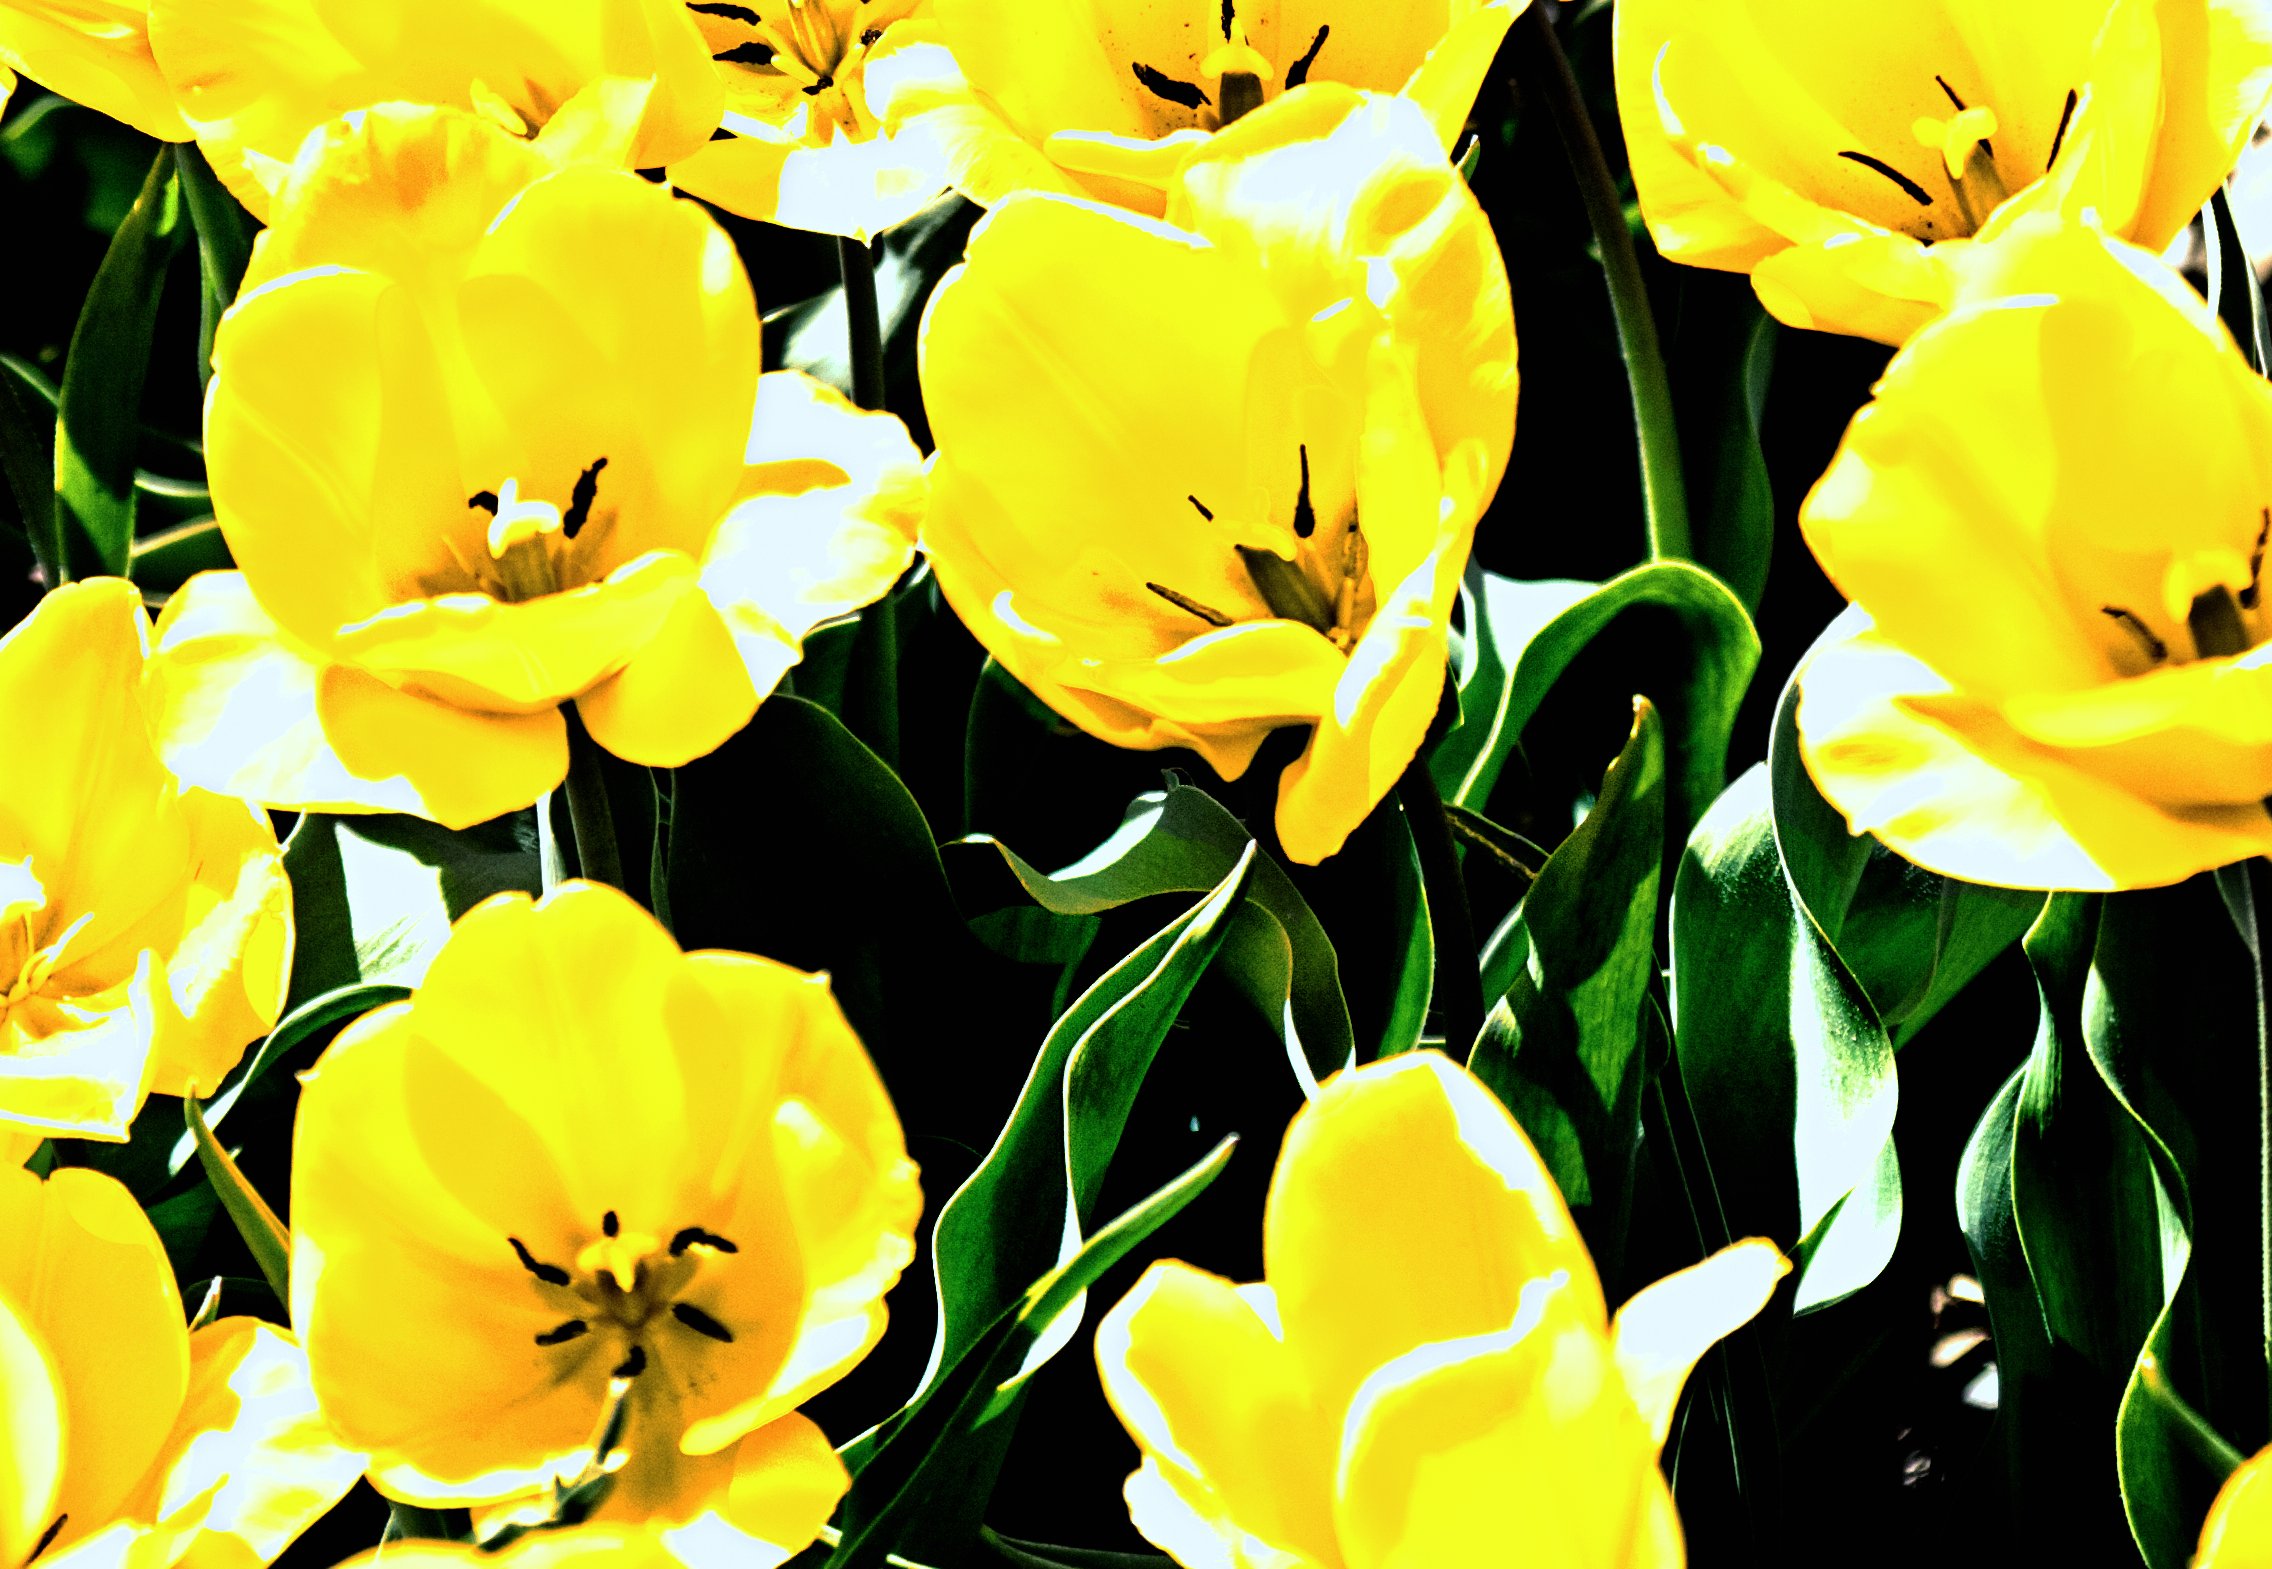
plant, flower, petal, tulip, spring, botany, yellow, flora, flowers, colorado, boulder, cu, pansy, flowering plant, land plant, violet family